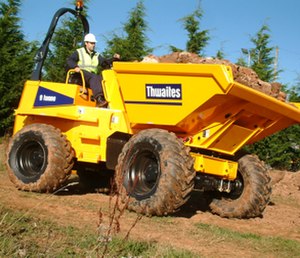
Minidumper
Minidumper
En minidumper er en lille maskine til flytning af jord og andre materialer over korte afstande.